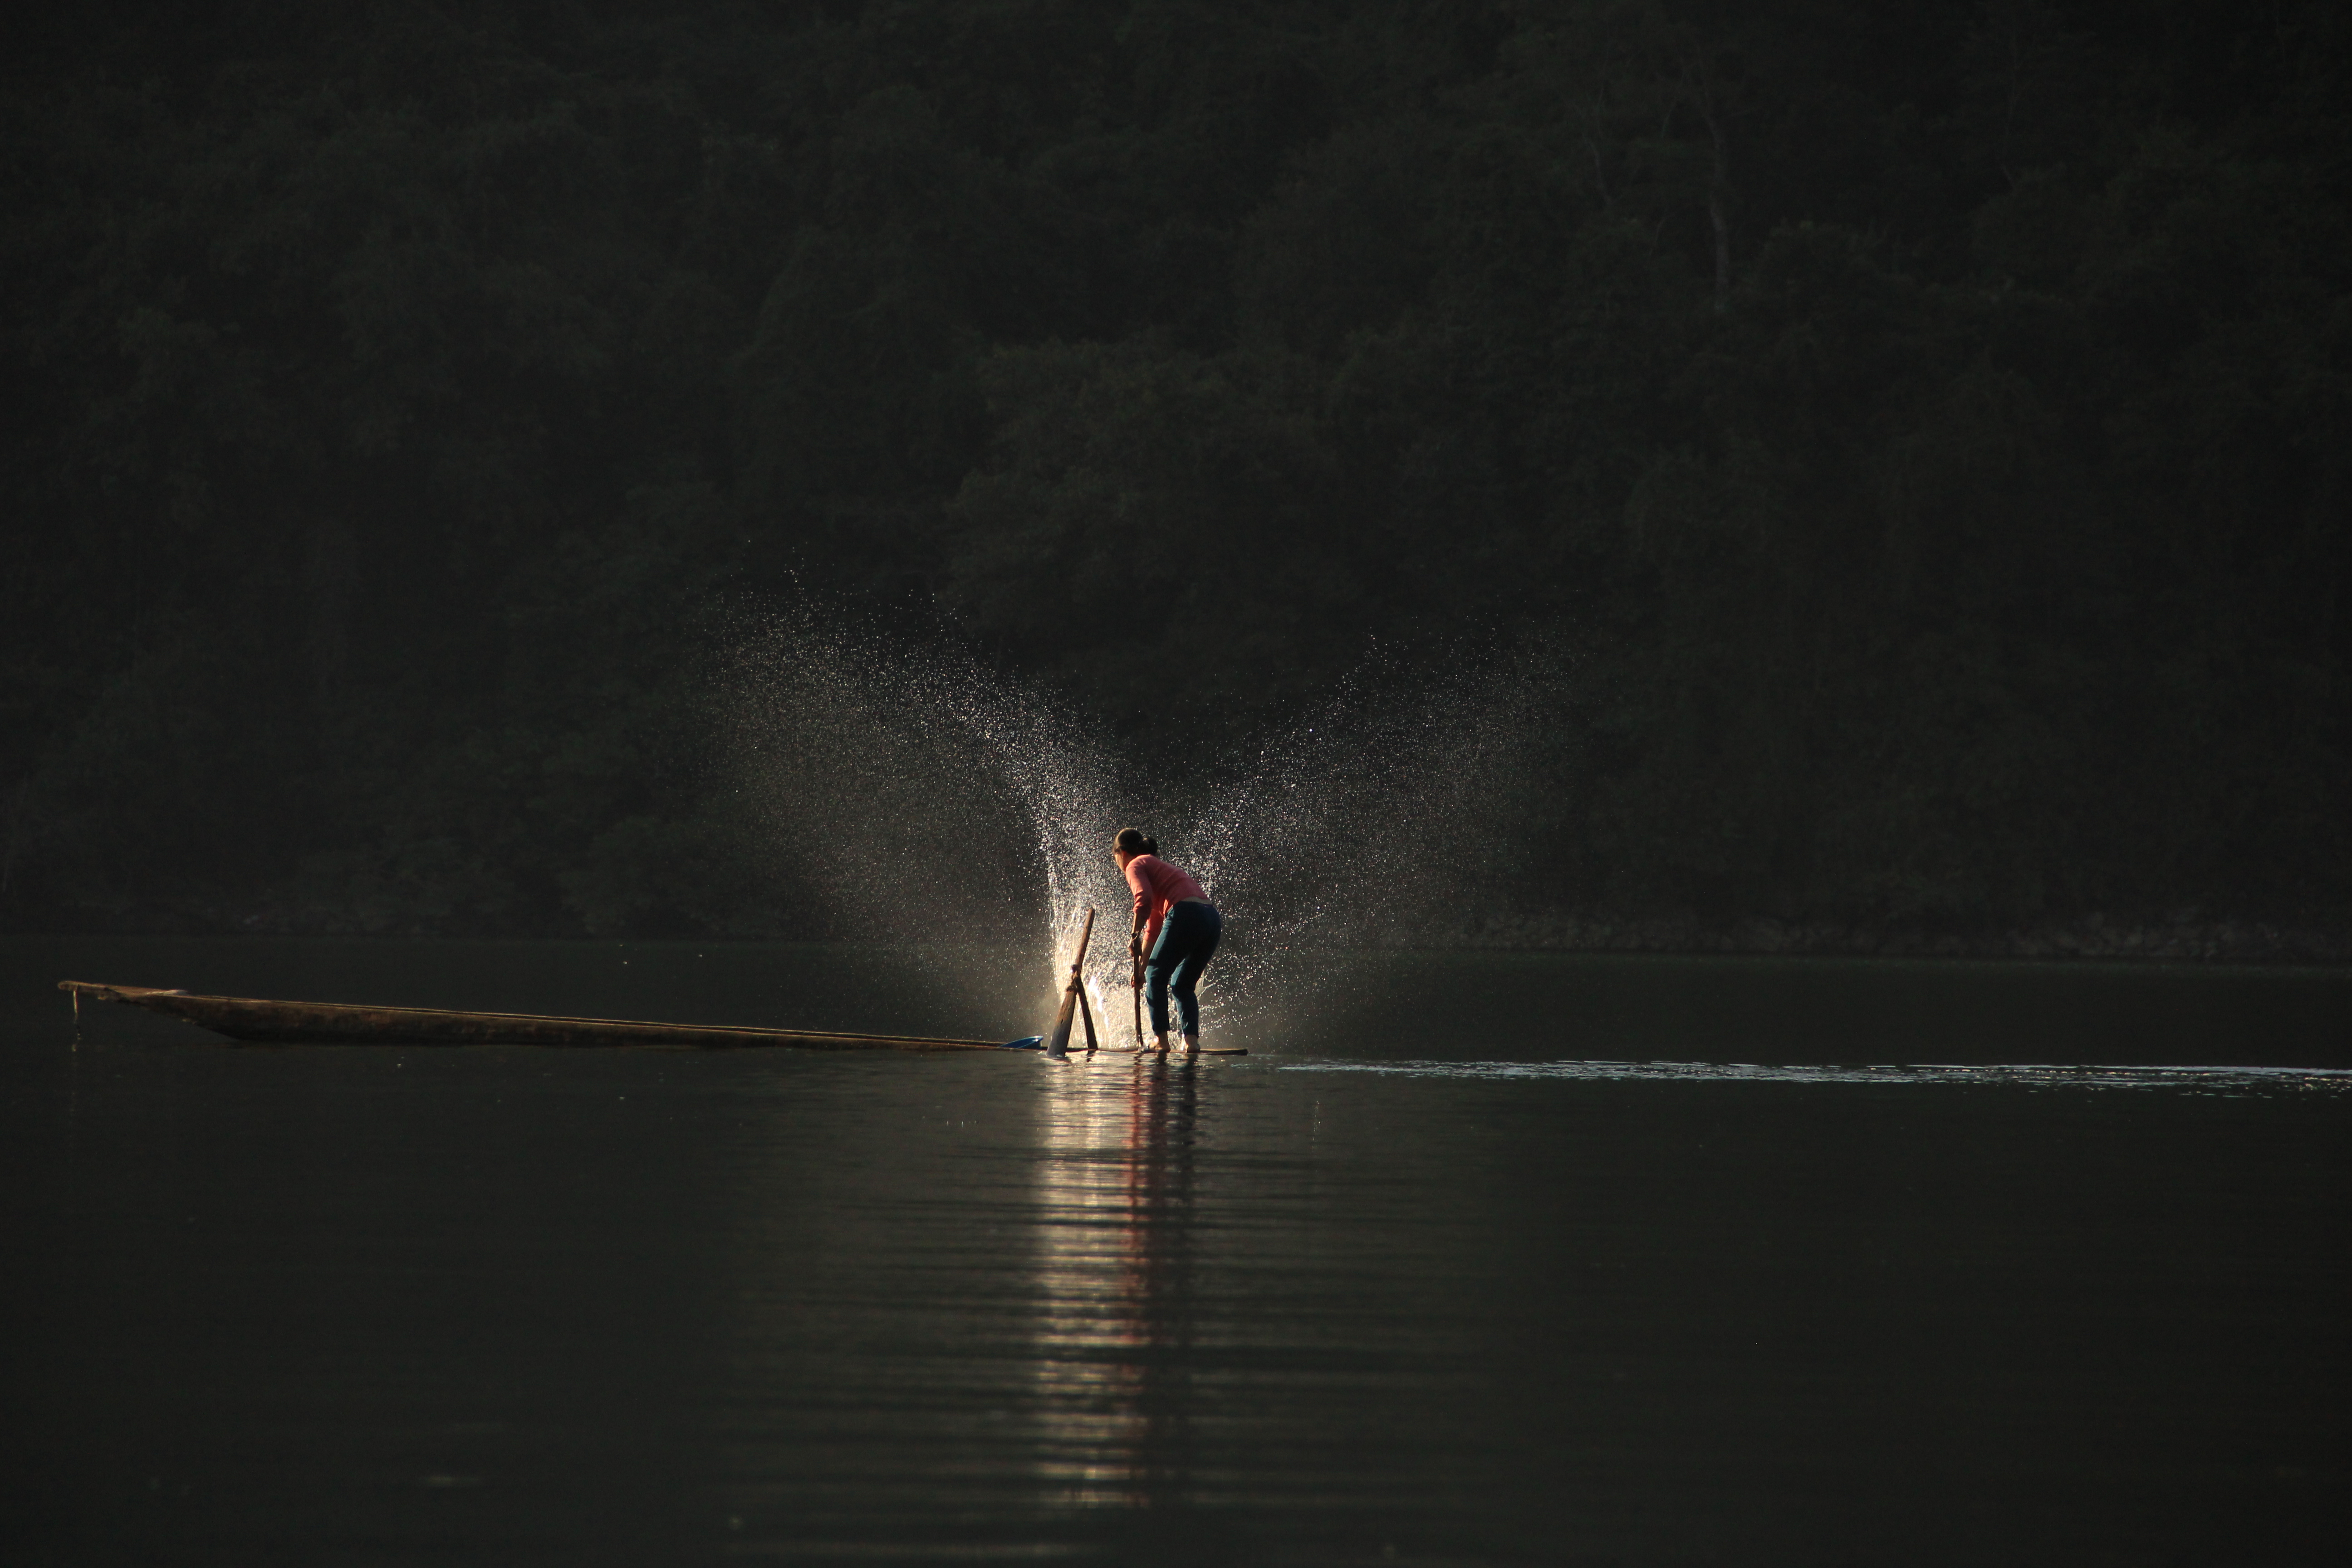
water, light, woman, night, wave, reflection, splash, fishing, spray, darkness, black, atmospheric phenomenon